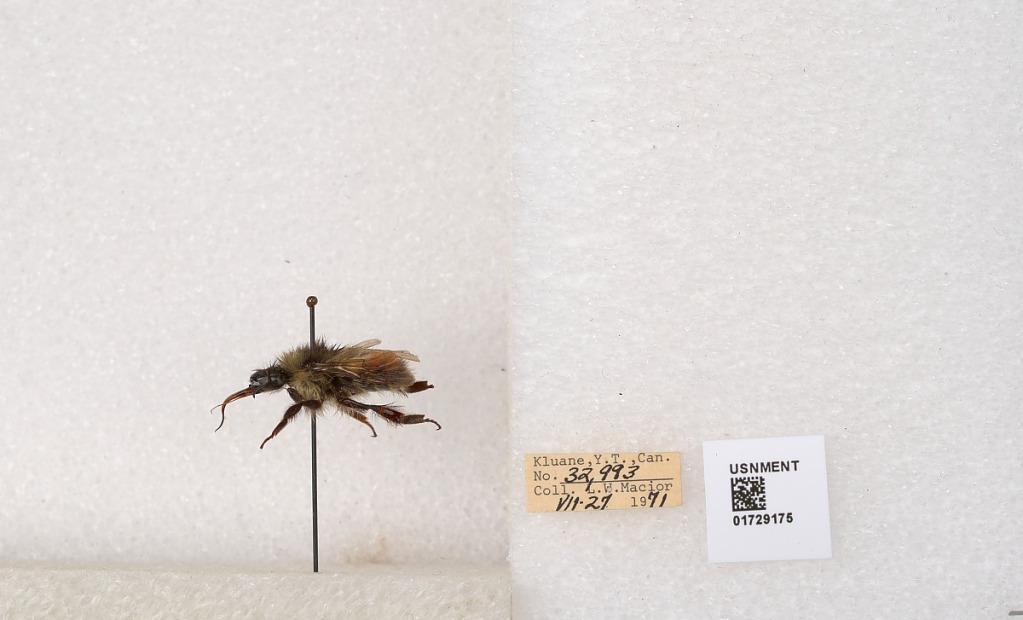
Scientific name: Bombus flavifrons Cresson
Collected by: L. Macior
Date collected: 1971-7-27
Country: Canada
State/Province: Yukon Territory
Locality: Kluane National Park and Reserve
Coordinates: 60.7493, -139.504